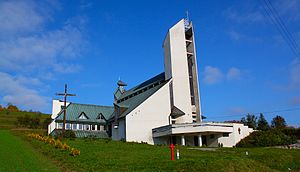
Śleszowice
Kirken i Śleszowice
Śleszowice – er en landsby ved Tarnawkaåen i Beskiderne i det sydlige Polen i voivodskabet małopolskie. Landsbyen ligger i Zembrzyce Kommune som hører til Sucha Beskidzka powiat.